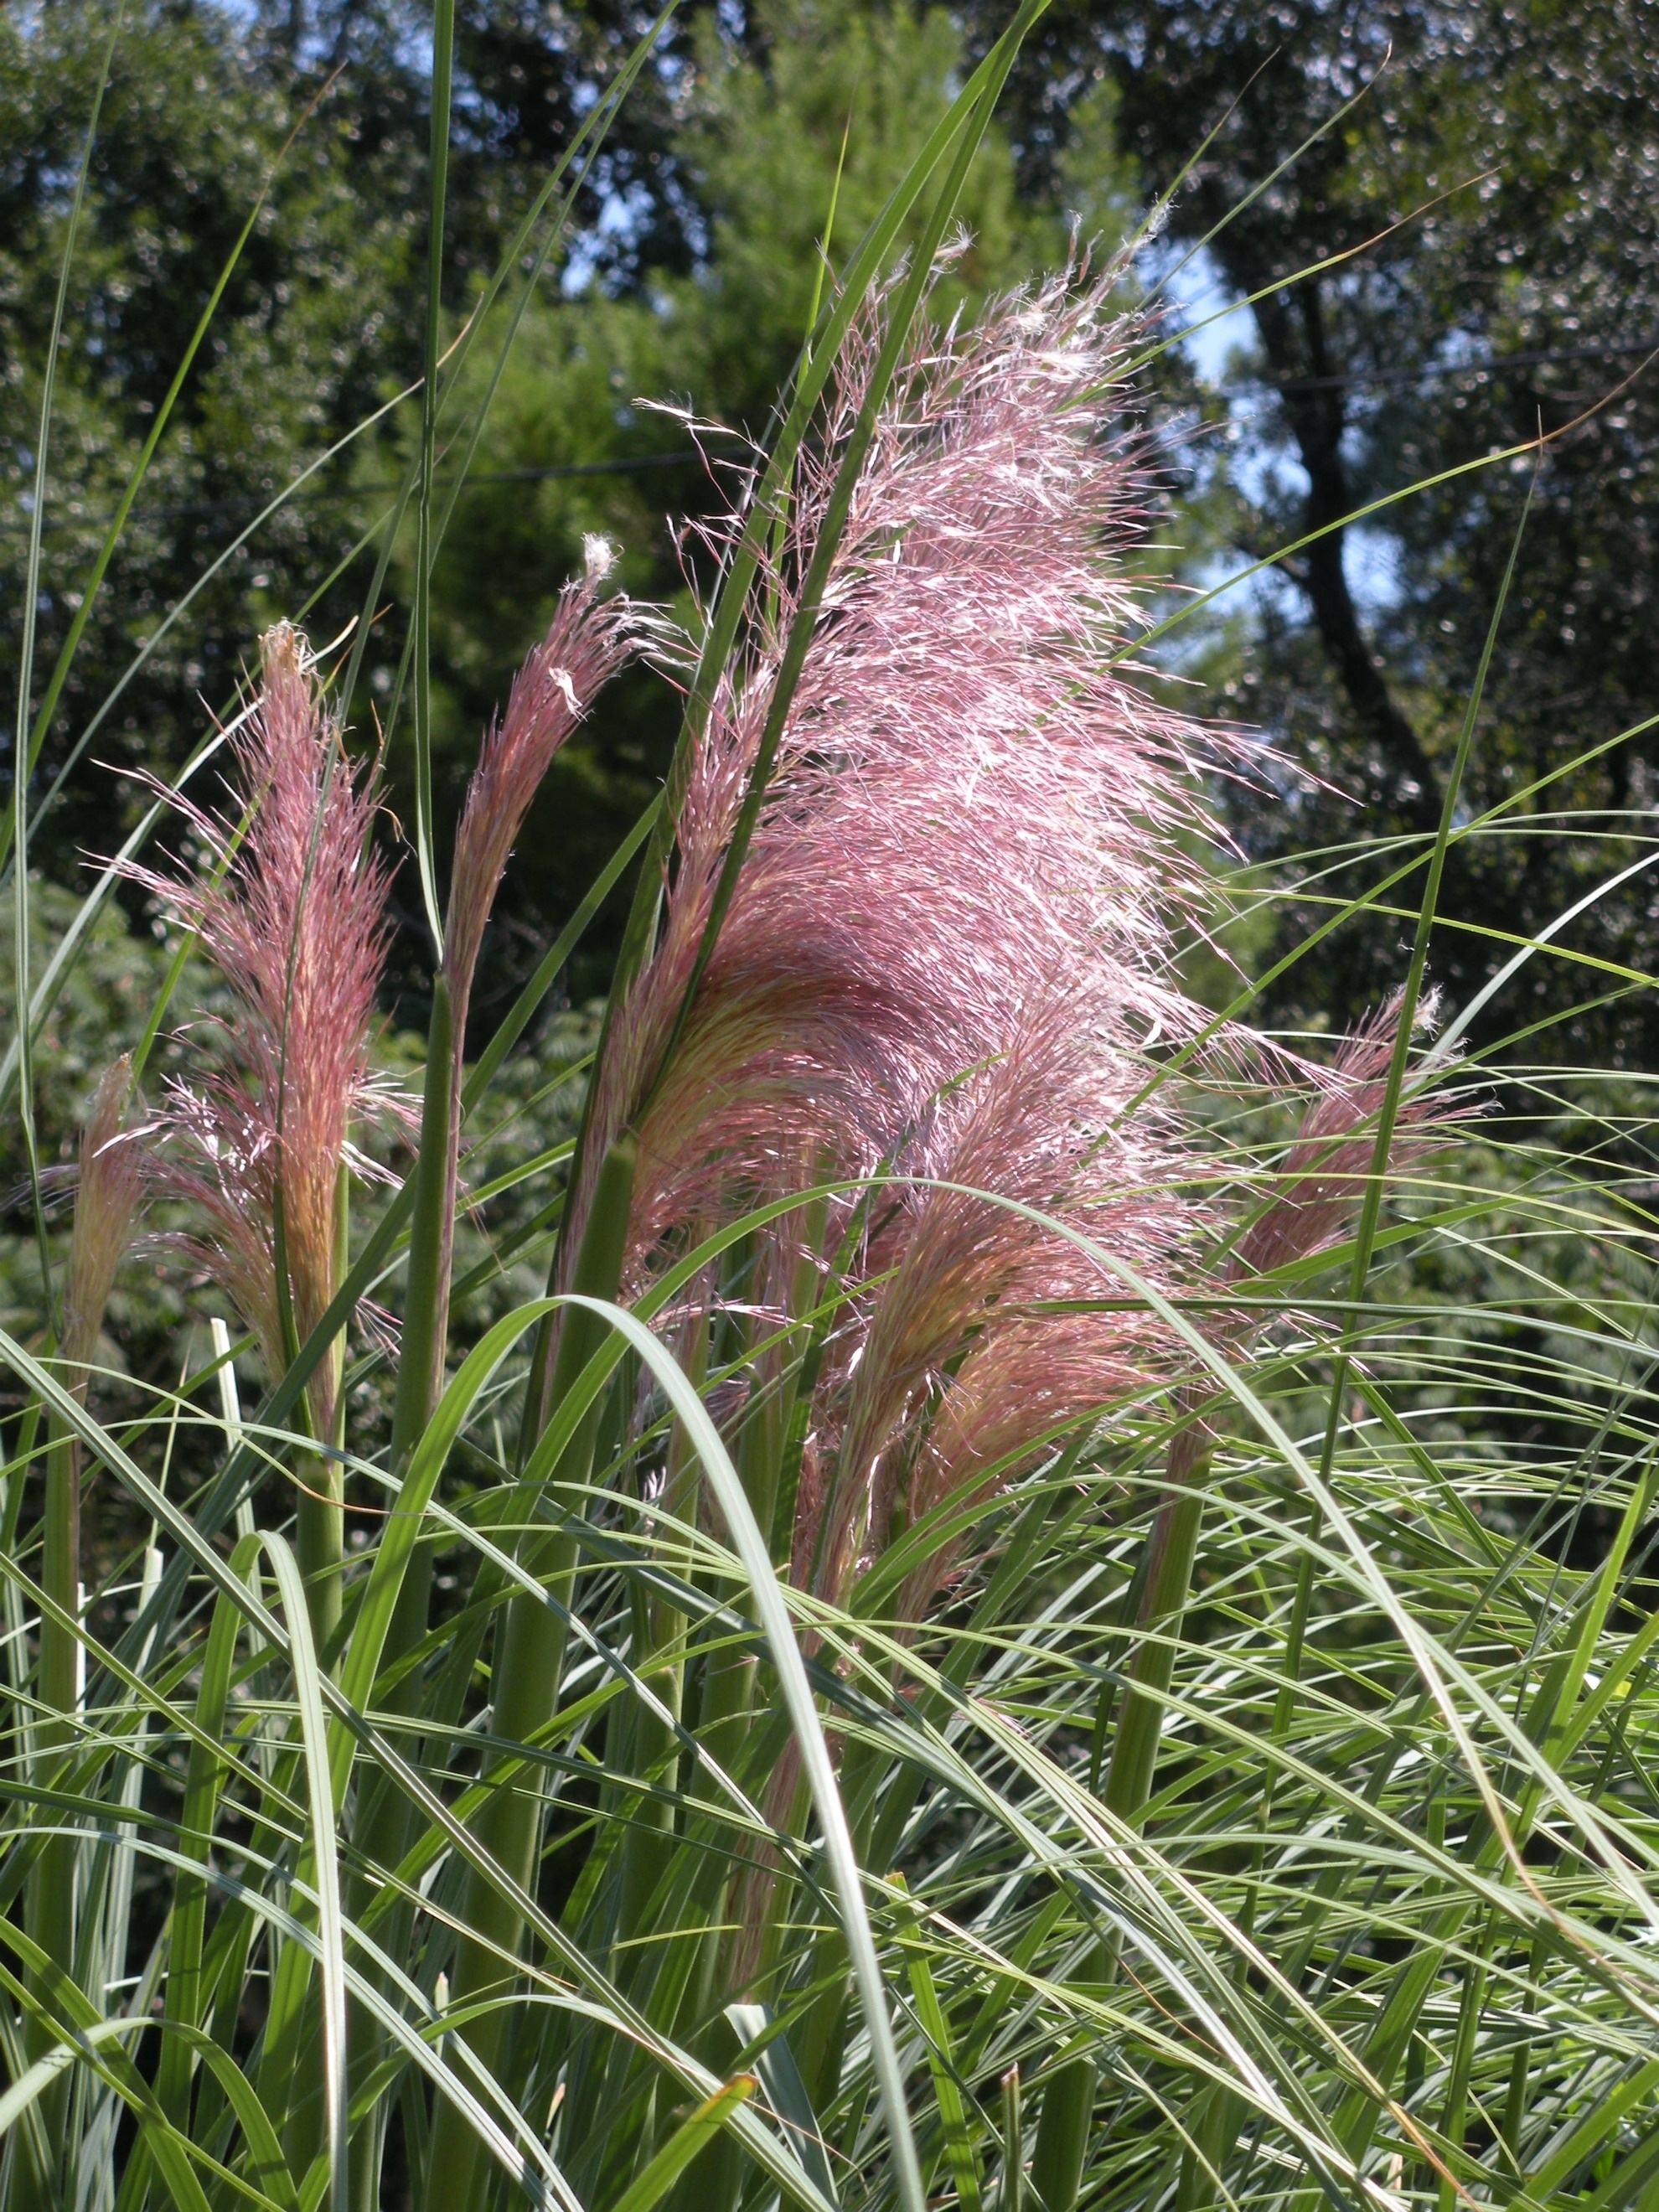
landscape, grass, blossom, plant, lawn, meadow, prairie, stem, leaf, flower, bloom, environment, herb, tropical, natural, botany, agriculture, garden, flora, botanical, wildflower, outdoors, vegetation, horticulture, organic, flowering plant, pampas grass, grass family, land plant, phragmites